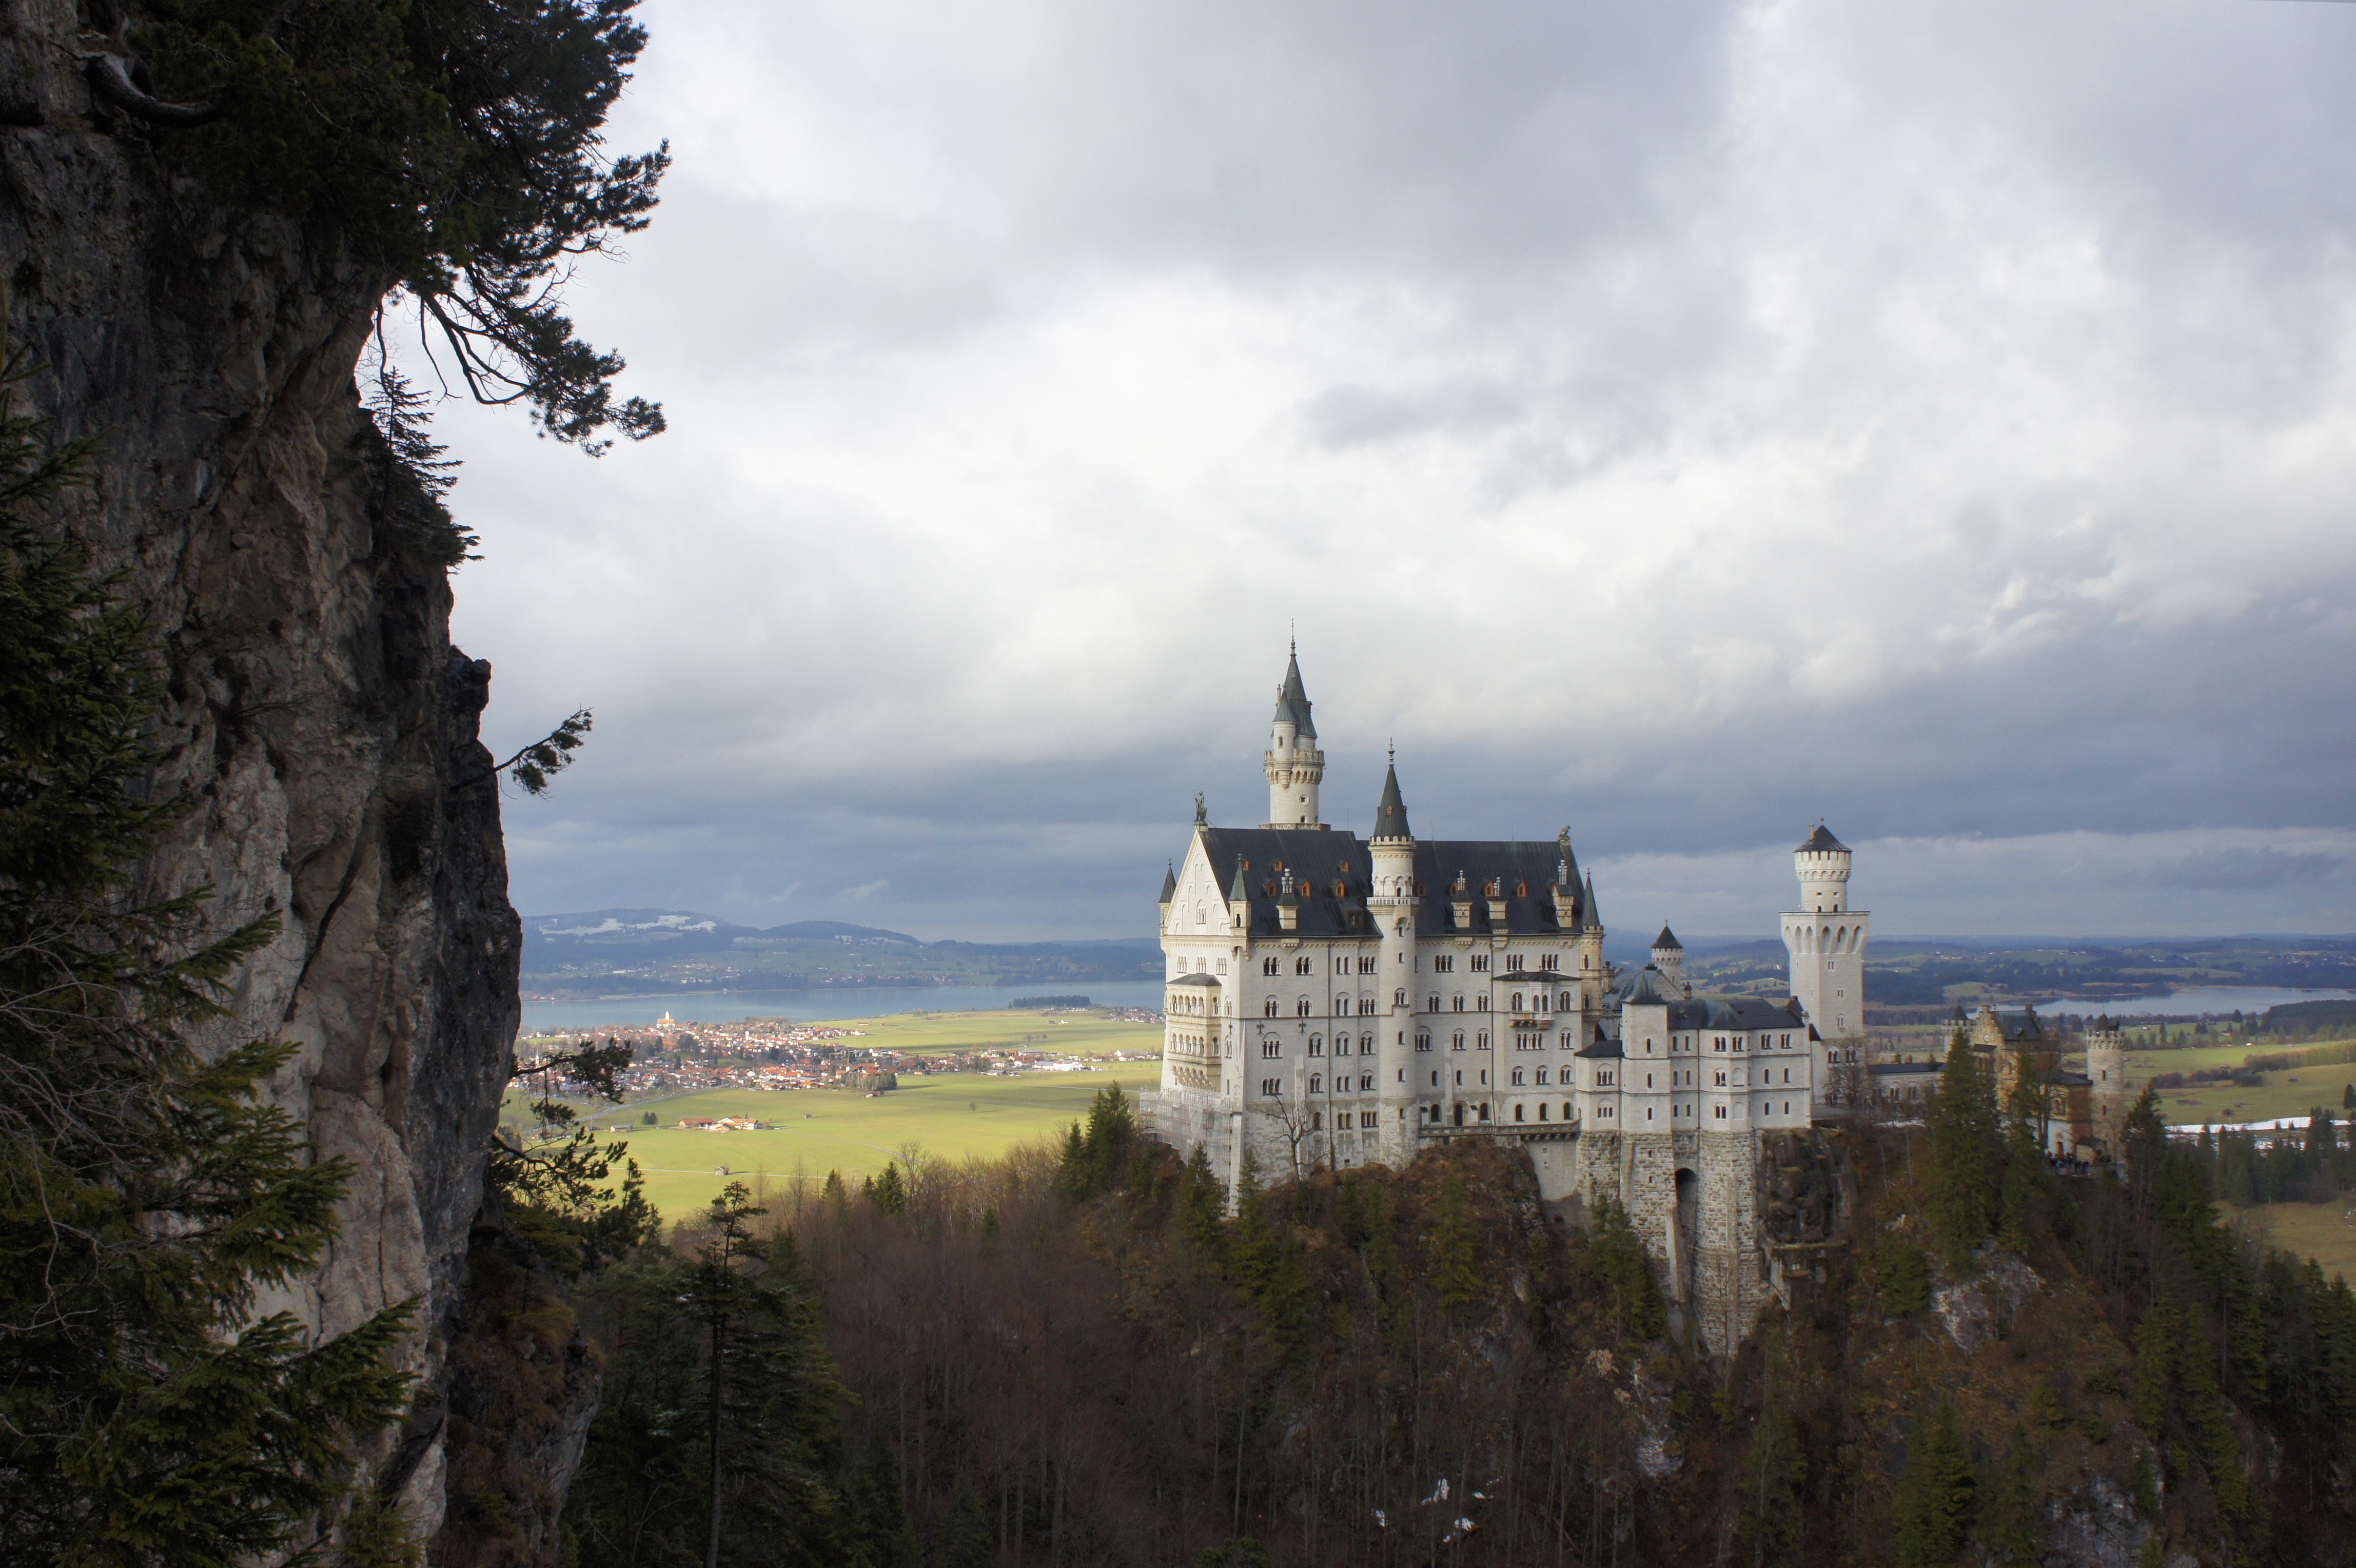
landscape, tree, mountain, cloud, architecture, sky, hill, building, chateau, mountain range, cliff, tower, autumn, castle, landmark, attraction, tourism, terrain, mountains, culture, bavaria, historically, fairy castle, kristin, neuschwanstein castle, allgau